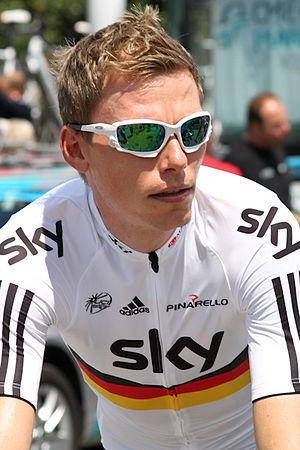
Etape 1 (Albertville) du Critérium du Dauphiné 2011
Les championnats d'Allemagne de cyclisme sur route sont les championnats nationaux de cyclisme sur route d'Allemagne, organisés par la Fédération allemande de cyclisme. Ils existent depuis 1910.